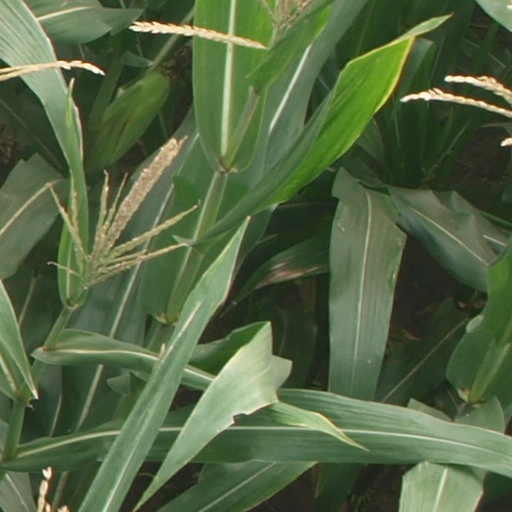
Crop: maize; corn